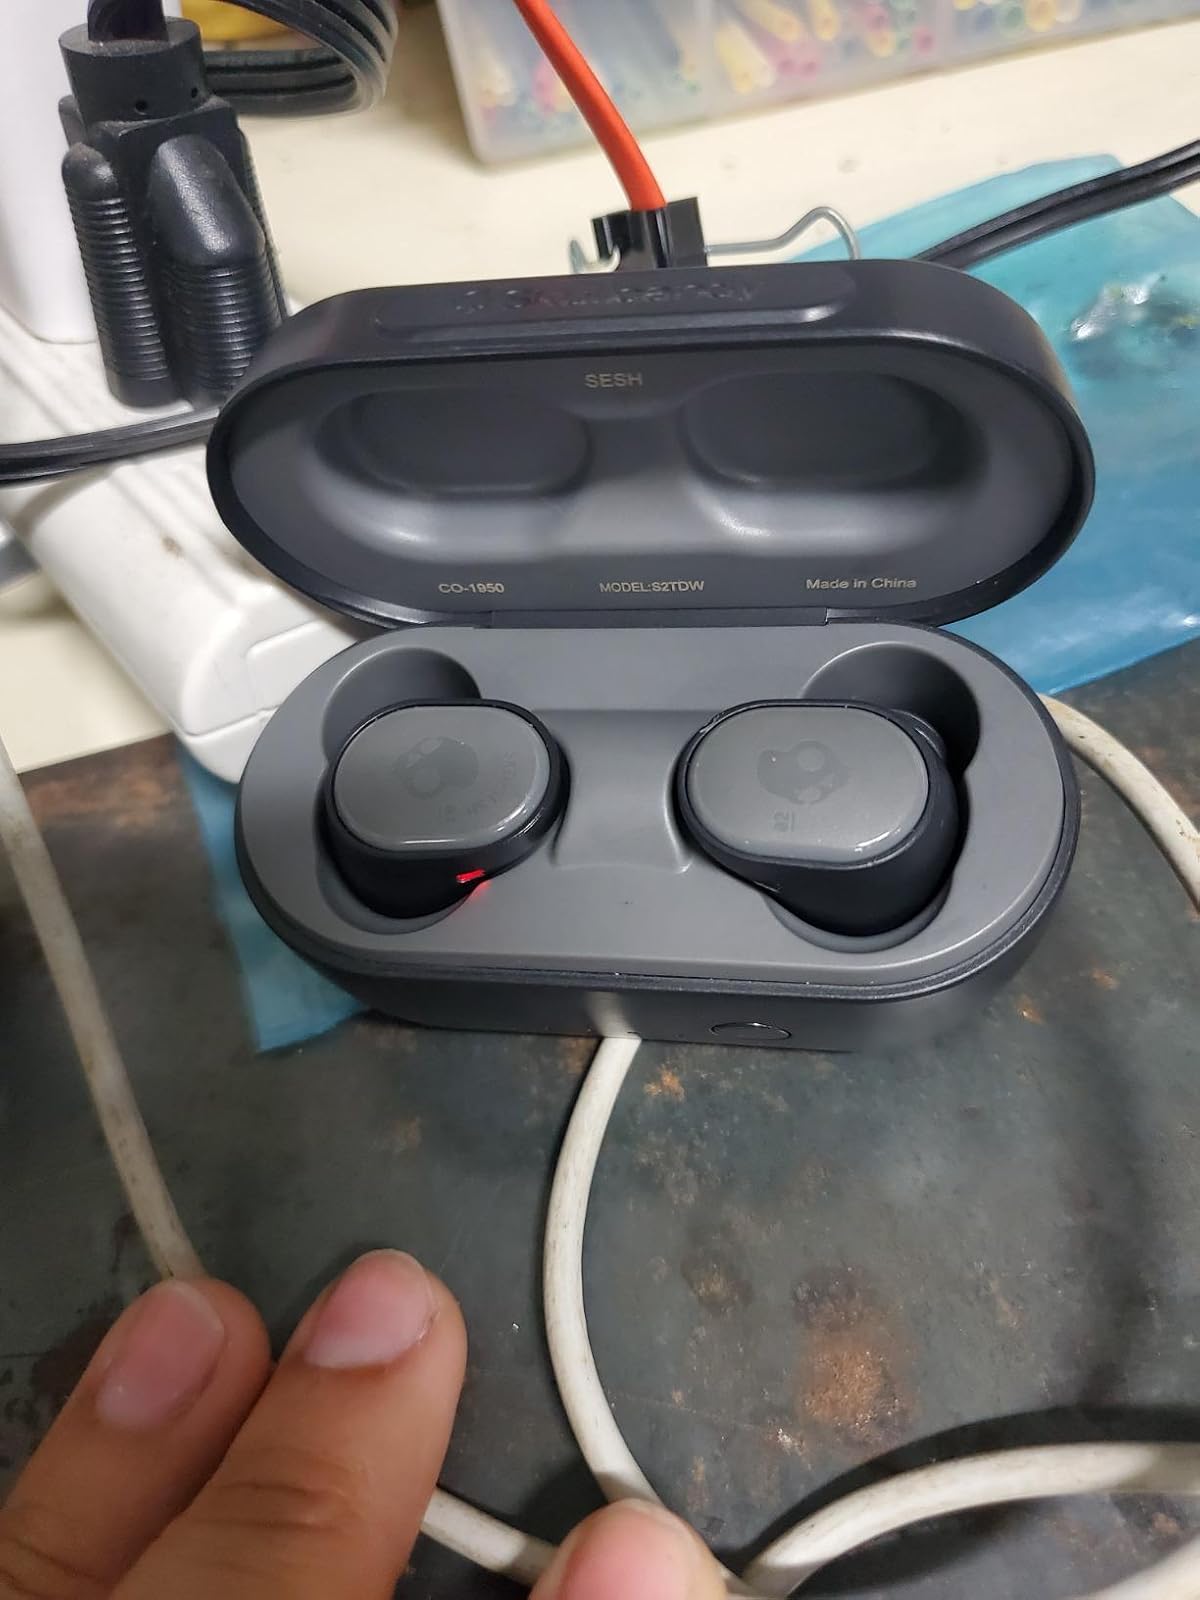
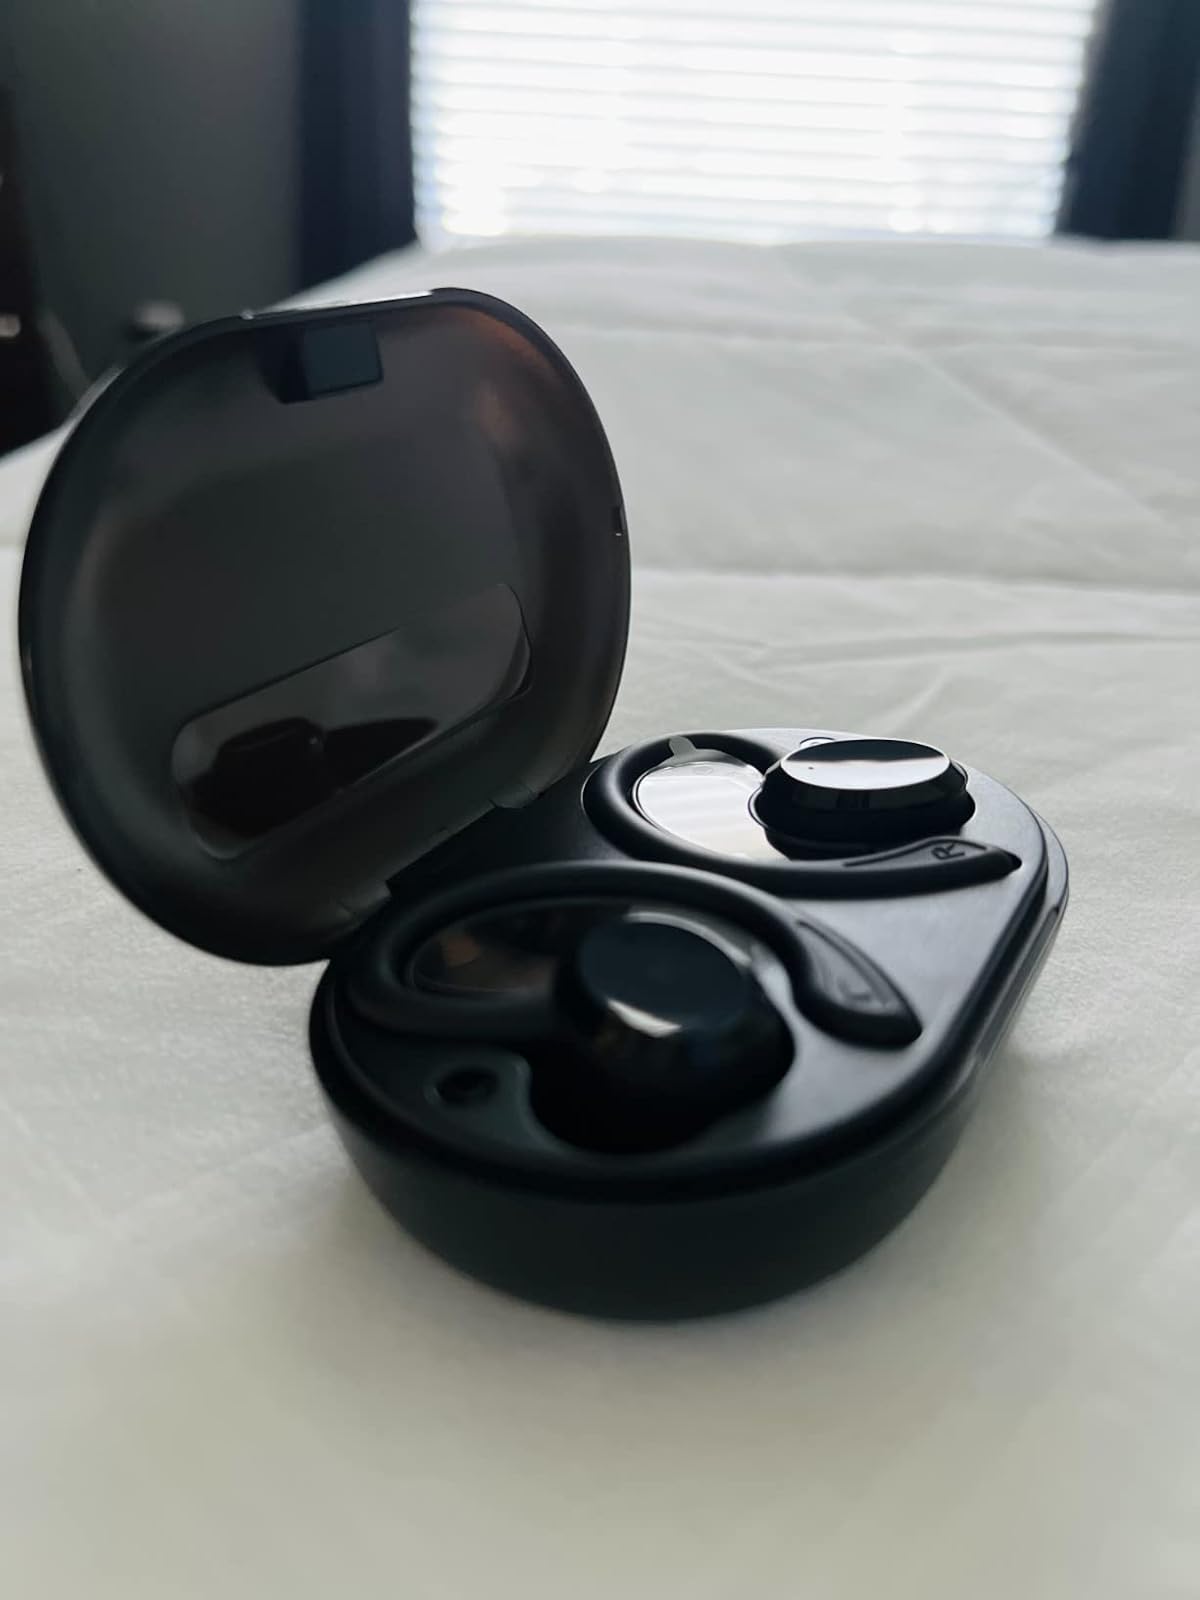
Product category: earbuds
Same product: no